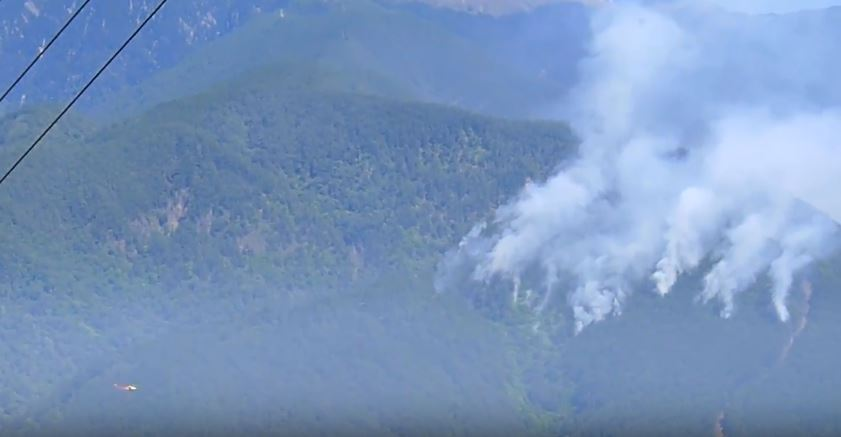
Fire: no
Smoke: yes